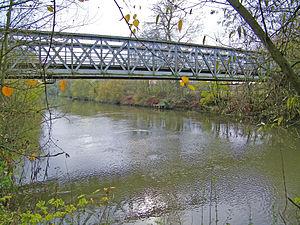
Le pont de Montmacq
Montmacq est une commune française située dans le département de l'Oise en région Hauts-de-France.
Cette liste contient les ponts présents sur l'Oise et ses bras. Elle est donnée par département depuis l'aval de la rivière vers son amont et précise, après chaque pont, le nom des communes qu'elle relie, en commençant par celle située sur la rive gauche du cours d'eau.